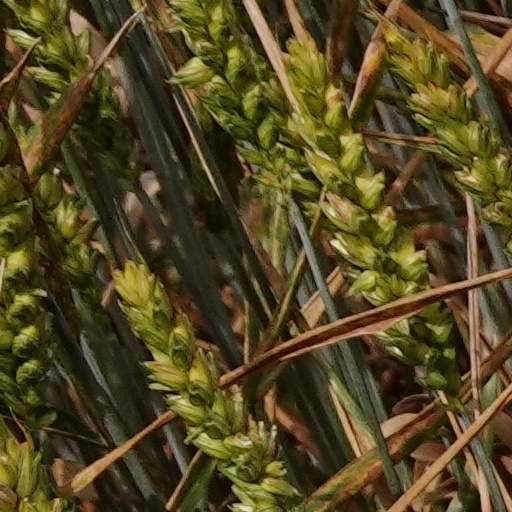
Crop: wheat